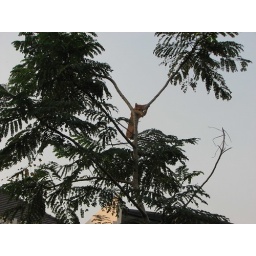
A cat found stuck up on the tree after being chased by a mad dog. the tree is around 3 meters.